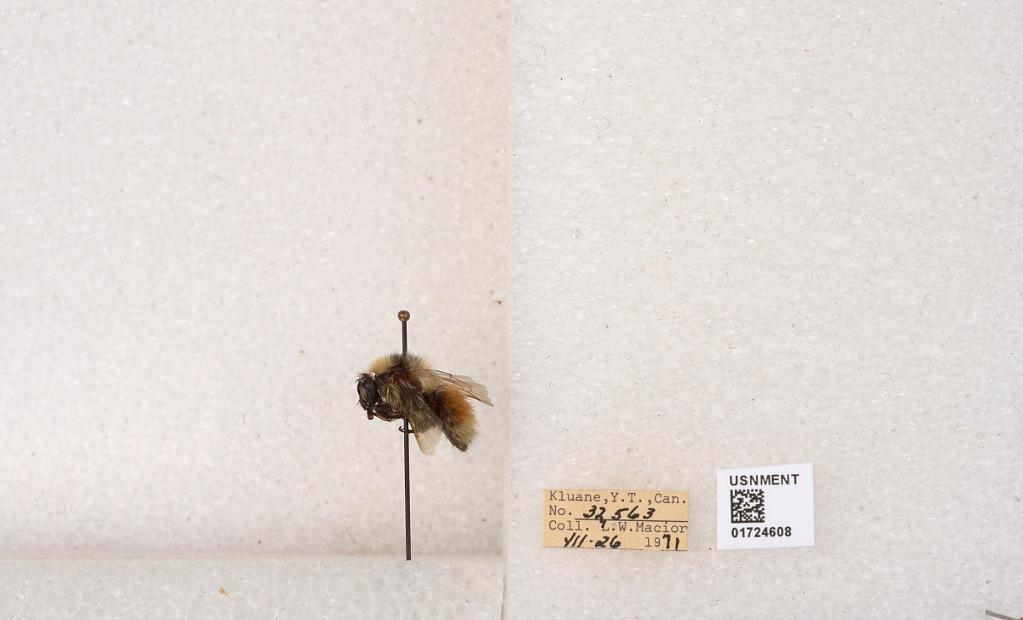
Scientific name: Bombus (Pyrobombus) sylvicola Kirby
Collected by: L. Macior
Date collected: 1971-7-26
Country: Canada
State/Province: Yukon Territory
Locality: Kluane National Park and Reserve
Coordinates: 60.7493, -139.504